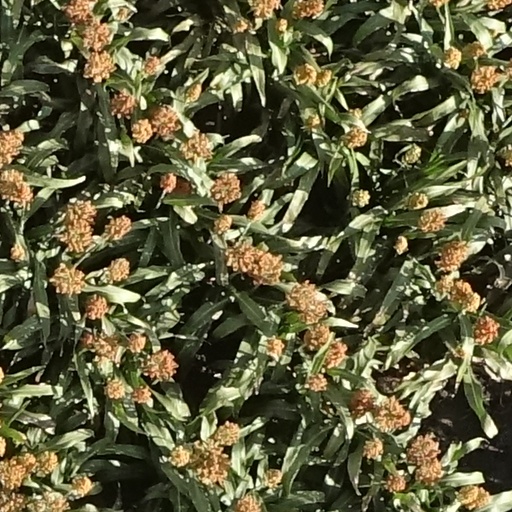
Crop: sorghum